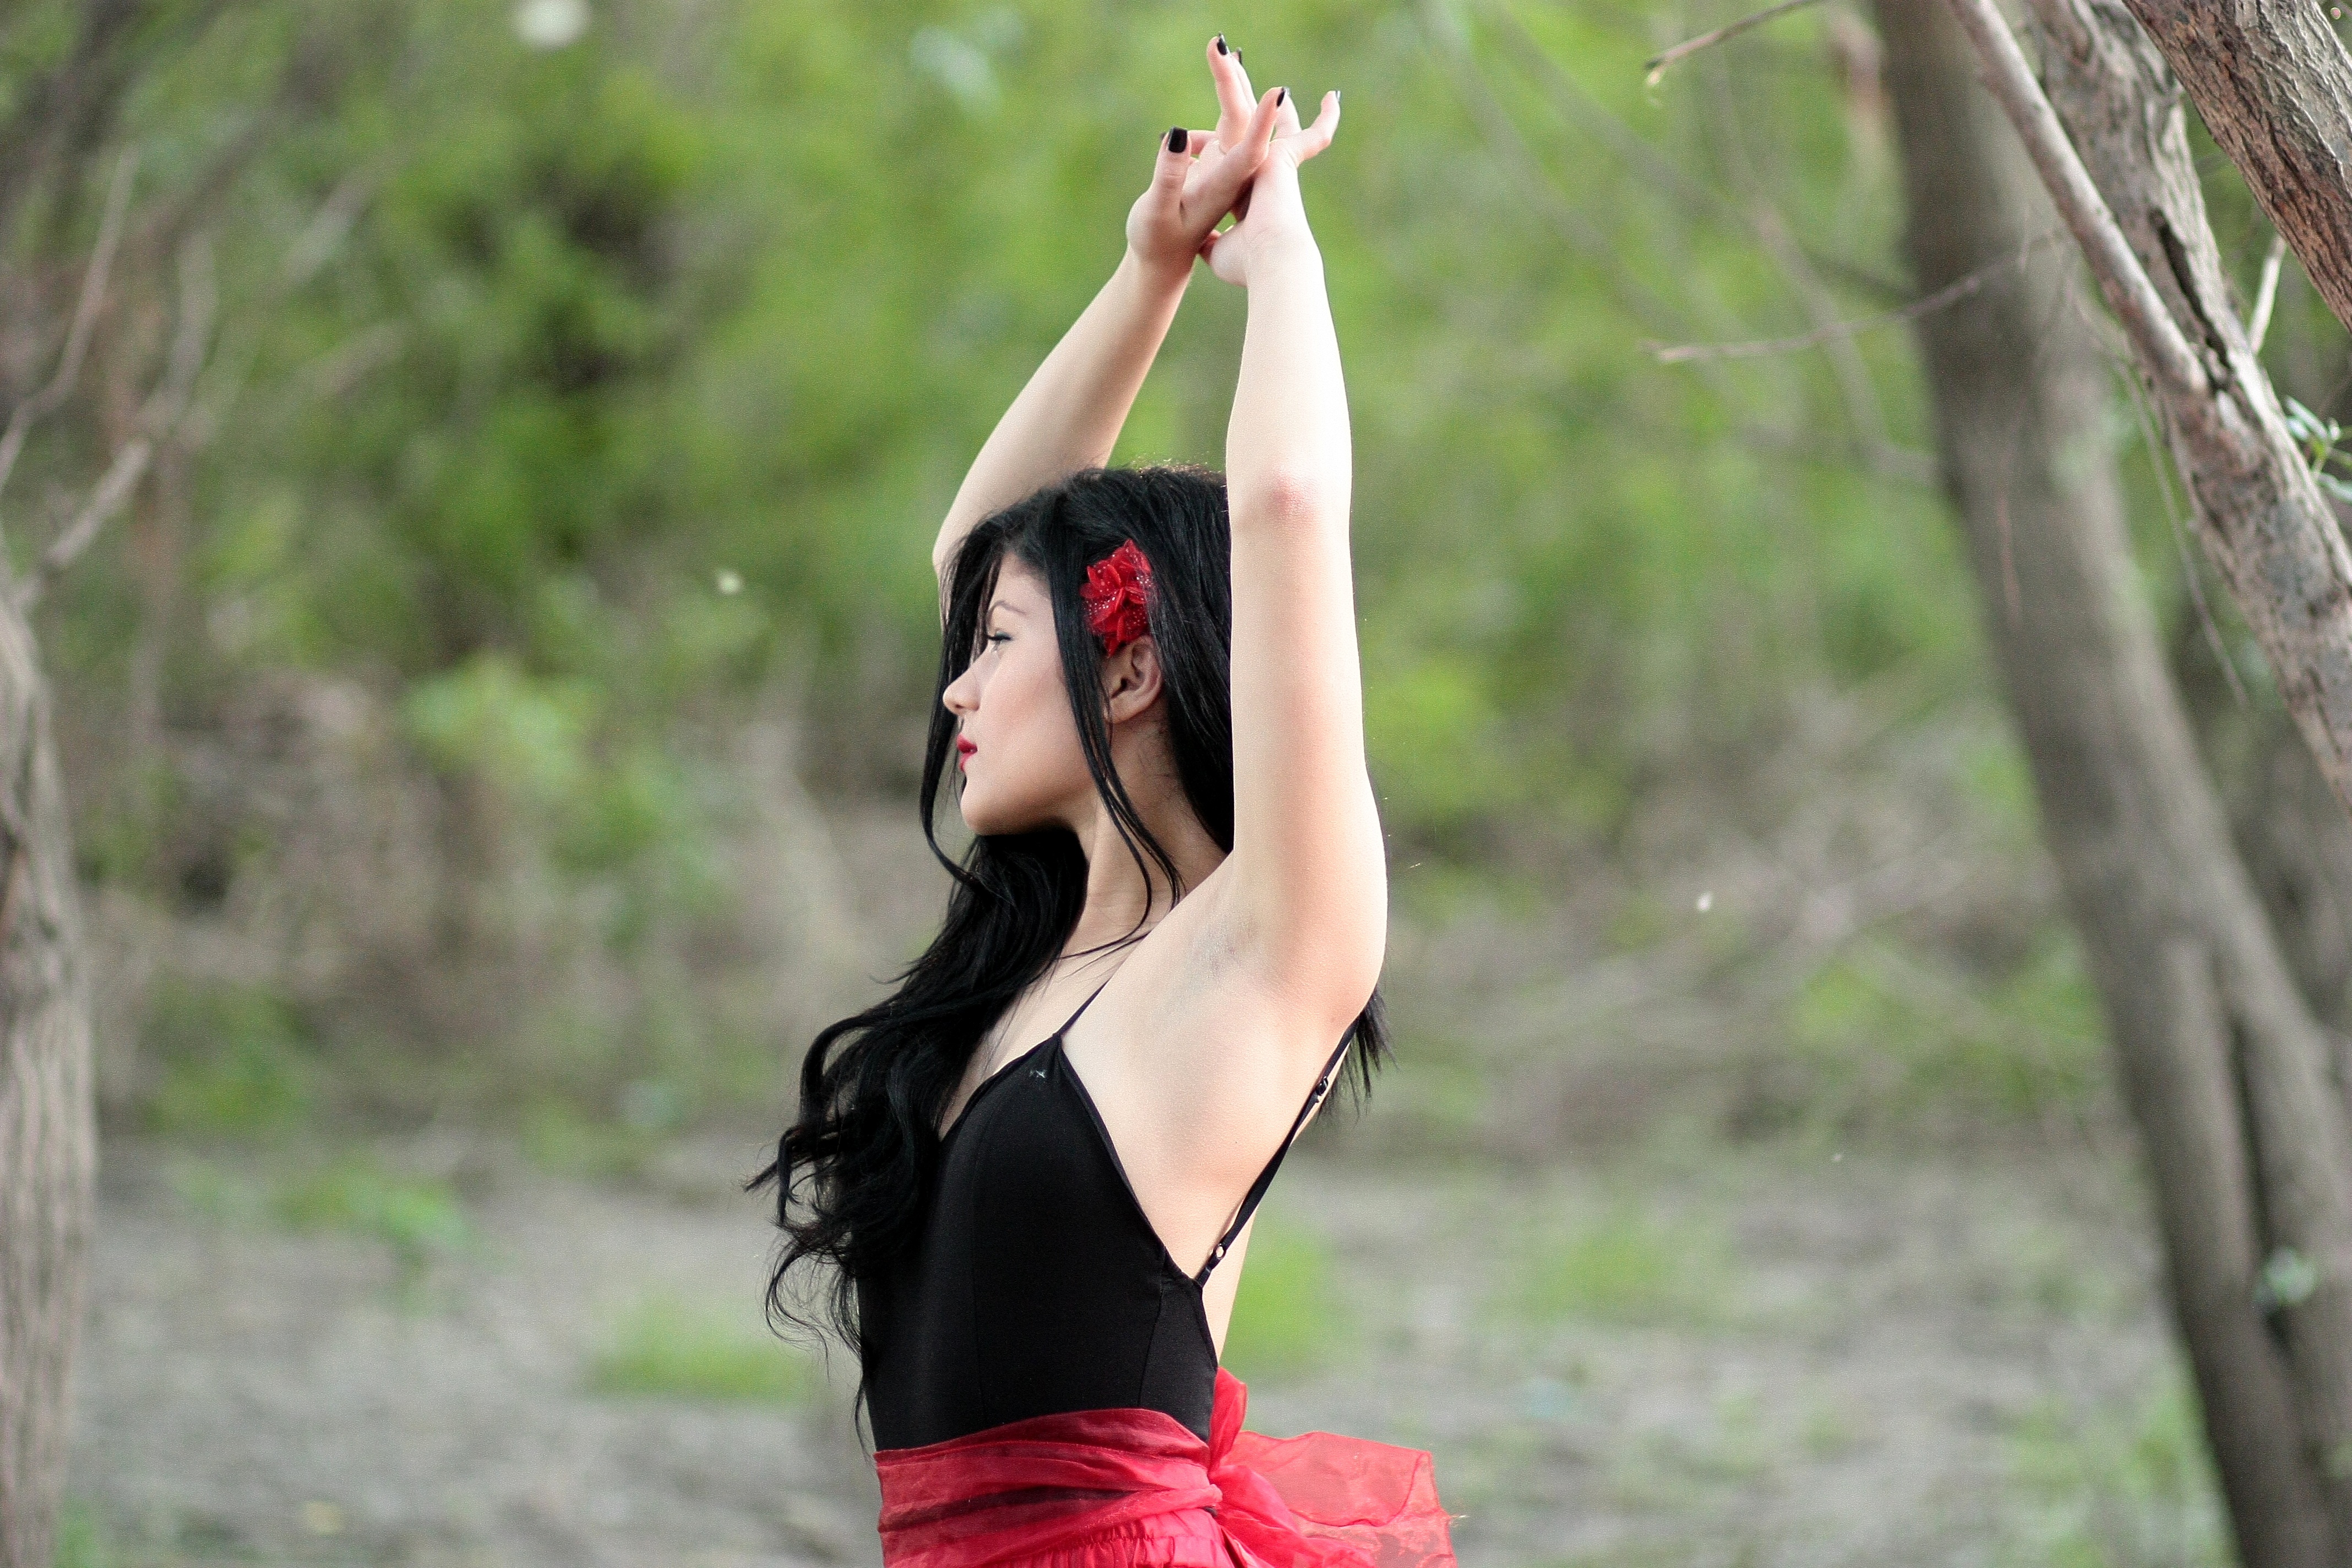
forest, girl, woman, photography, leg, dance, model, red, clothing, lady, human body, sports, beauty, abdomen, photo shoot, portrait photography, physical fitness